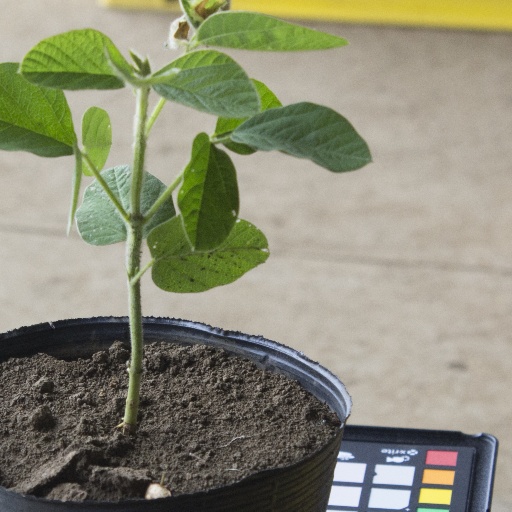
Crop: soybean